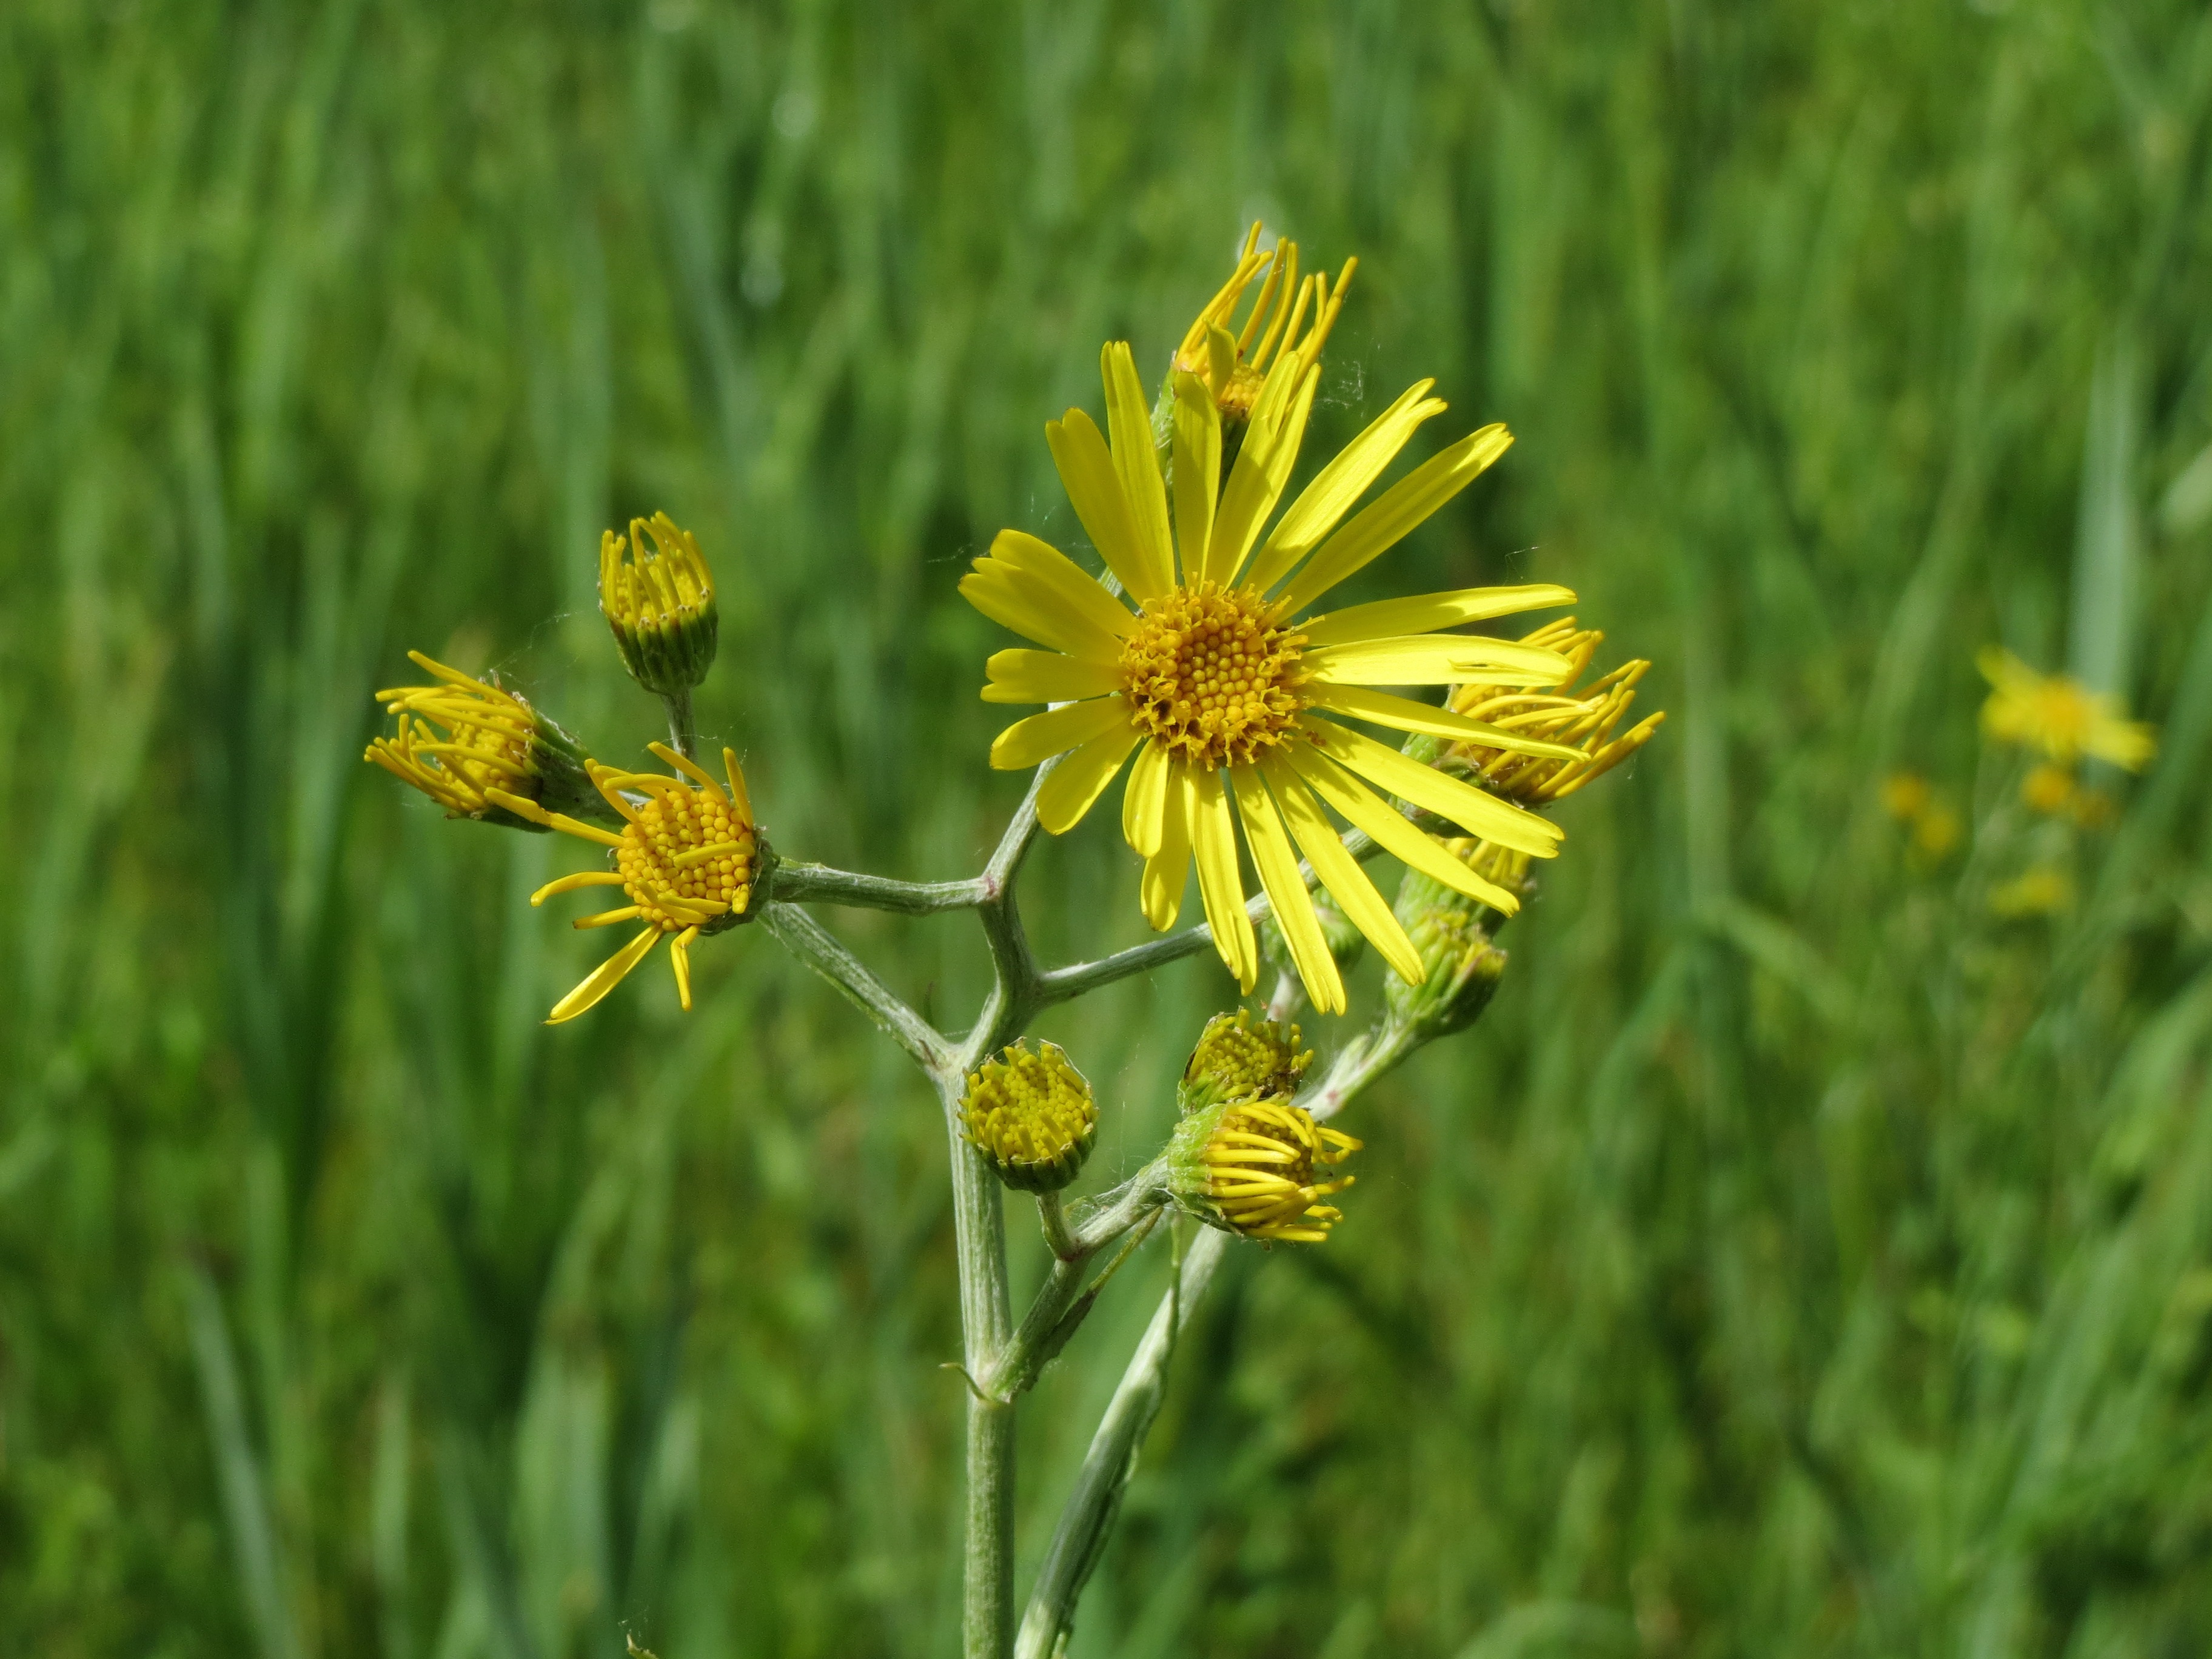
nature, grass, blossom, plant, field, meadow, prairie, flower, macro, botany, yellow, flora, wildflower, nectar, macro photography, inflorescence, flowering plant, daisy family, jacobaea paludosa, senecio paludosus, grass family, land plant, flatweed